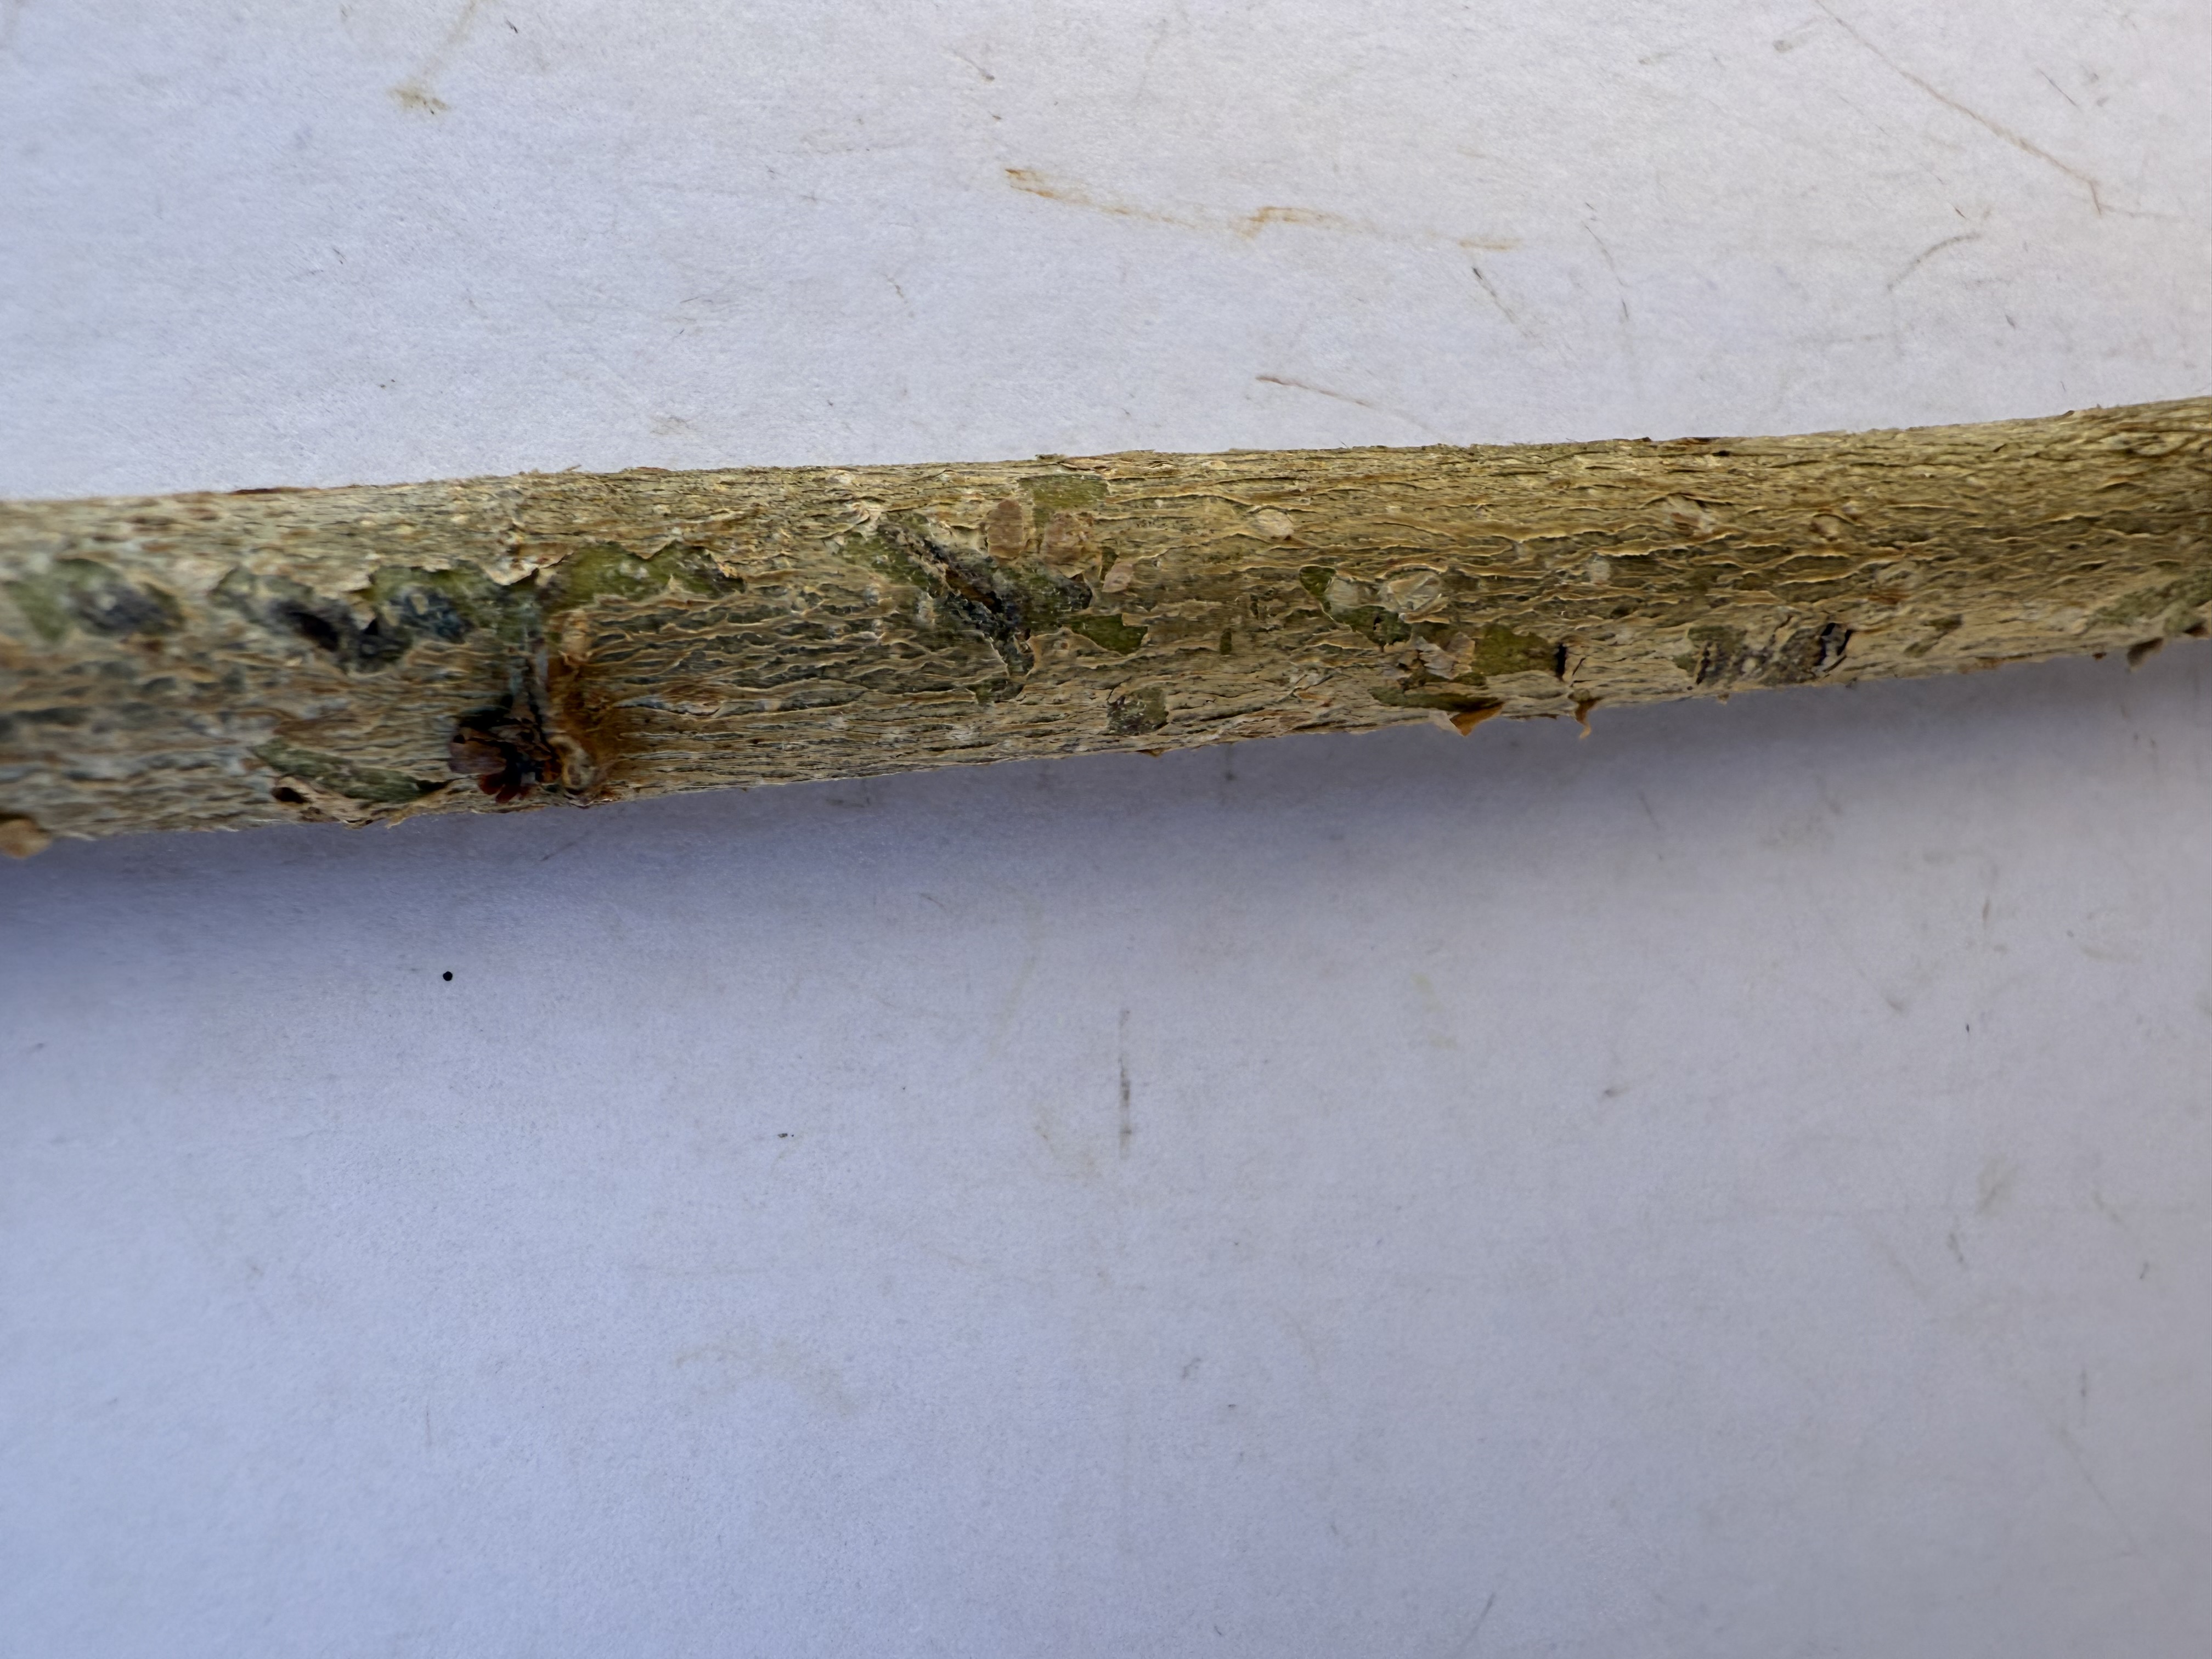
Variety: Hazelnut